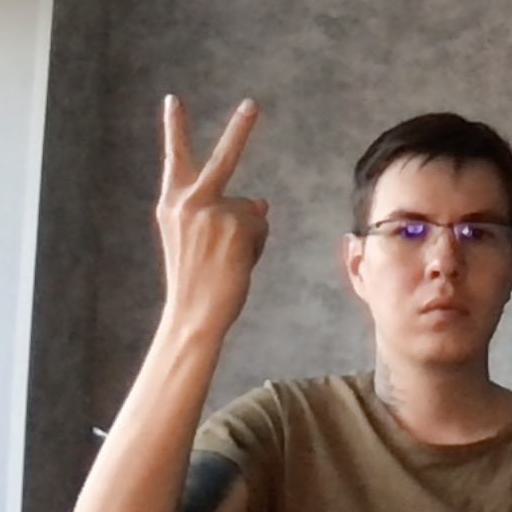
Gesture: peace_inverted